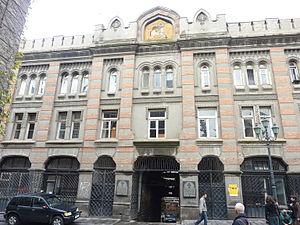
Tbilissi
Tbilissi est la capitale de la République de Géorgie, sur les rives de la rivière Koura.
L'histoire de Tbilissi, en tant que capitale de la Géorgie, remonte au Vᵉ siècle. Durant ses 1 500 ans d'histoire, elle fut un centre culturel, politique et économique important de la région du Caucase. Si son nom en langue géorgienne fut toujours თბილისი, son nom dans toutes les langues étrangères fut Tiflis jusqu'en 1935, année à partir de laquelle — par la volonté de Staline — elle prit dans toutes les langues son nom géorgien. Située sur les plus grandes routes de commerce, la ville fut occupée au moins vingt fois par des ennemis extérieurs. Depuis 1991, et le rétablissement de l'indépendance de la Géorgie, Tbilissi est à nouveau la capitale d'un État.